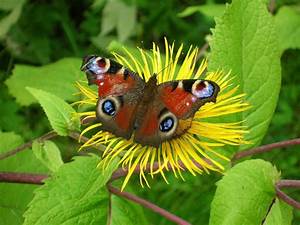
Label: butterfly